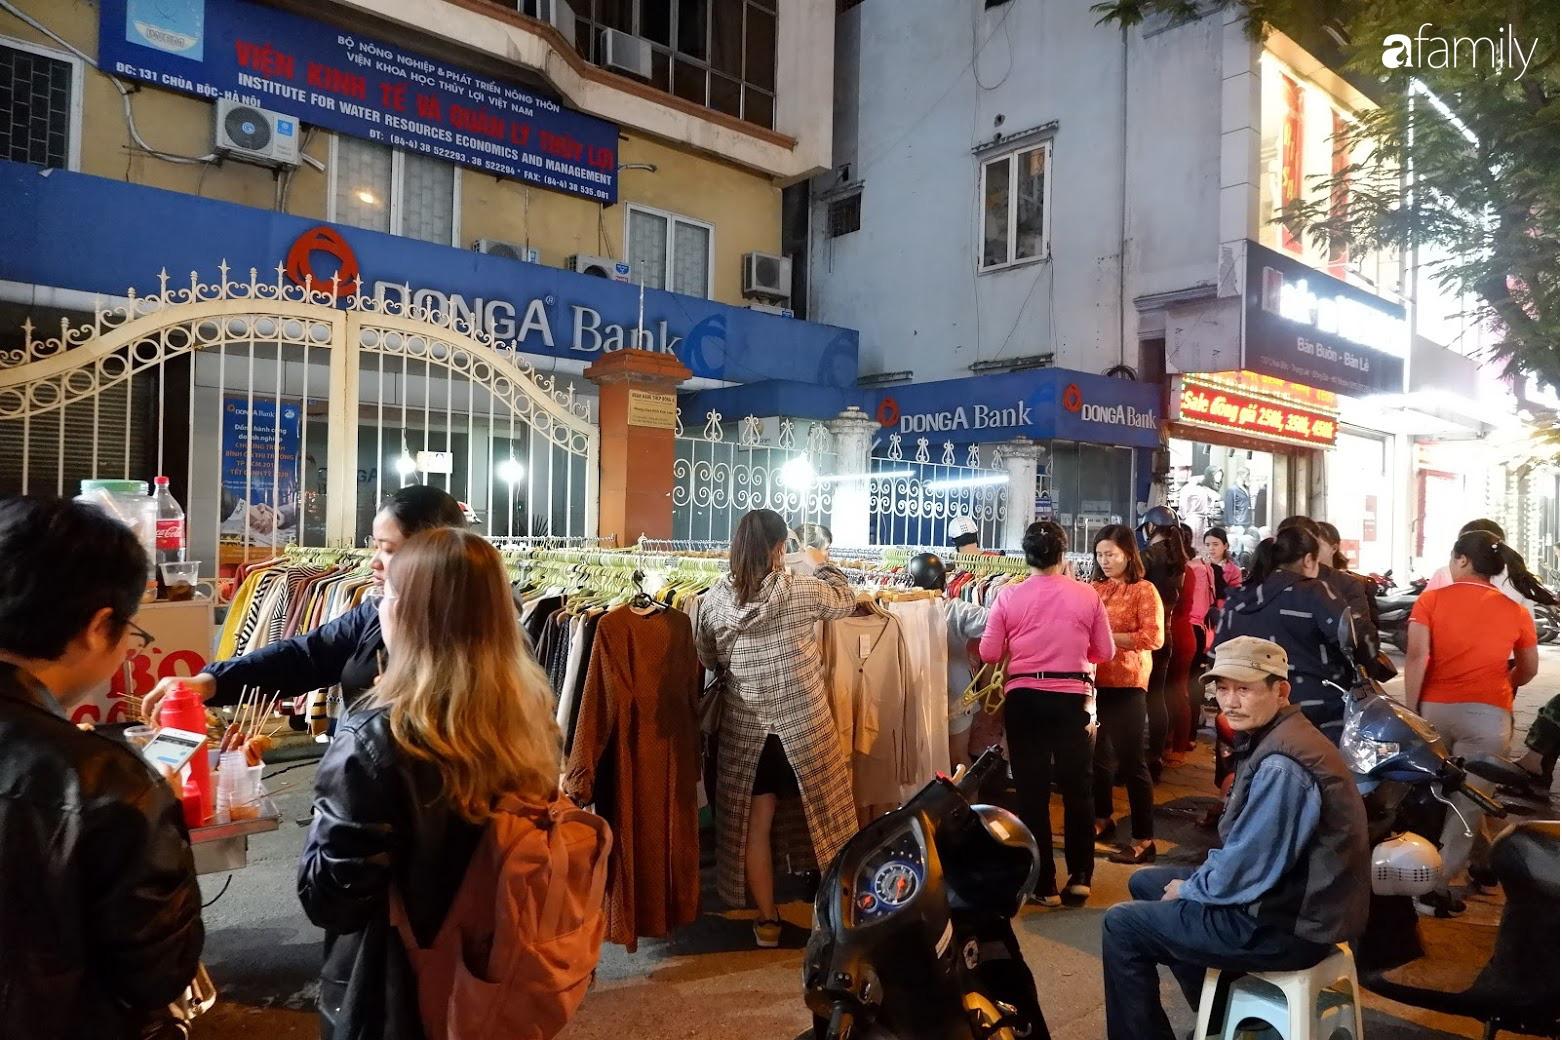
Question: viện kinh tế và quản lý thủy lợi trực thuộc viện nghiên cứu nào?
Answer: viện khoa học thủy lợi việt nam